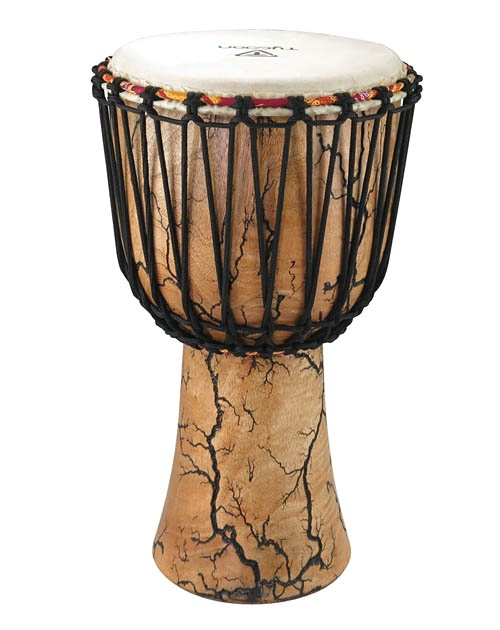
Tycoon 10 inch. Supremo Select Willow Series Rope-Tuned Djembe
10 inch. Supremo Select Willow Series Rope-Tuned Djembe Publisher: Tycoon Percussion Category: Drums & Percussion Series: Tycoon These djembes feature eco-friendly and tonally superior Mango Wood shells found in Northern Thailand. Each drum is outfitted with a distinct handcrafted finish. Deep, loud bass tones and high, sharp slap tones. 5mm extra strong non-stretch rope for easy and lasting tuning. Natural varnish finish. Inventory # : 00266961 UPC: 888680733629 ISBN: Width: 12" Length: 12" Height: 22" Product Weight: 9.8 lbs. Condition: New Item# 00266961 Authorized Dealer
Brand: Tycoon Percussion
Category: Arts & Entertainment > Hobbies & Creative Arts > Musical Instruments > Percussion > Hand Percussion > Hand Drums > Goblet Drums